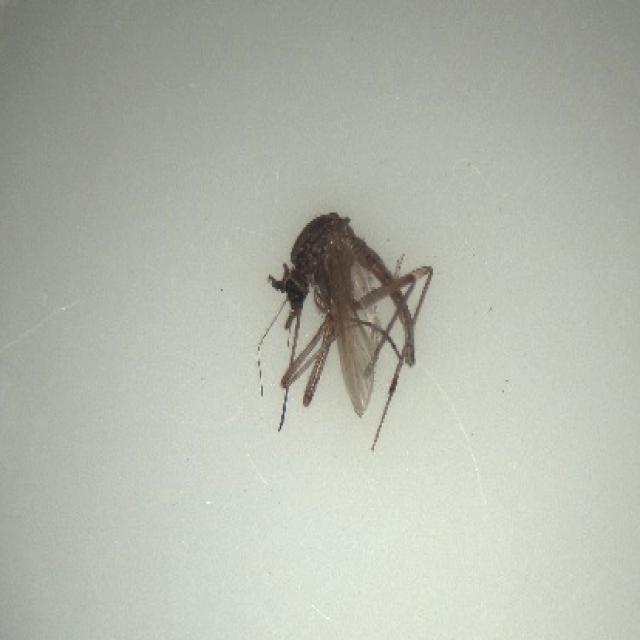
Species: aedes_vexans